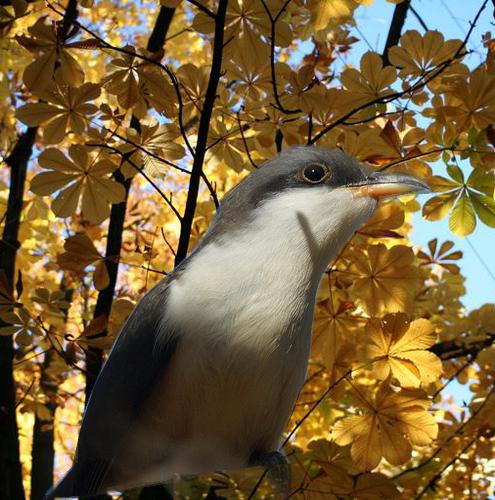
Bird species: Mangrove_Cuckoo
Bird type: landbird
Background: land